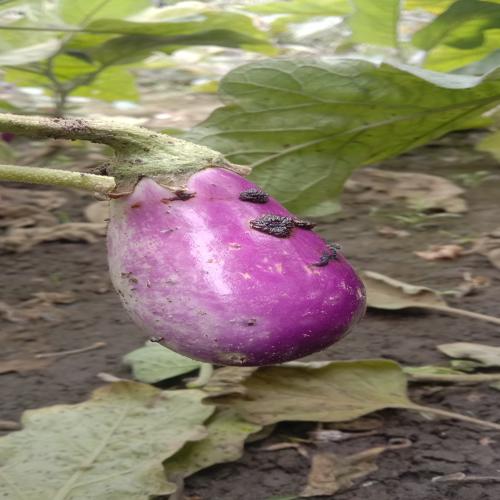
Label: Shoot and Fruit Borer